154th (Stormont-Dundas-Glengarry) Battalion, CEF

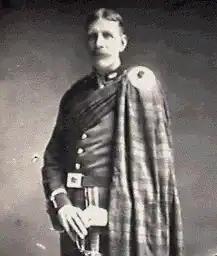
Col. Macdonald, commanding officer of the 154th Battalion

On November 5, 1915, Parliament approved the recruitment of 150,000 more men for the CEF, and on December 1, Lt-Col. Macdonald was asked to form the 154th Overseas Battalion of men from Stormont, Dundas, Glengarry, Prescott, and Russell counties. Macdonald would serve as Commanding Officer, with Maj. W.H. Magwood of the 59th Stormont and Glengarry Regiment serving as Second-in-Command.